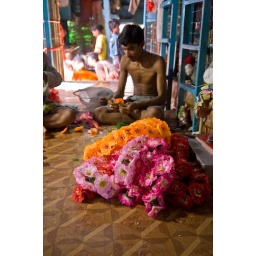
Kolkata - wholesale flower market near the Howrah bridge